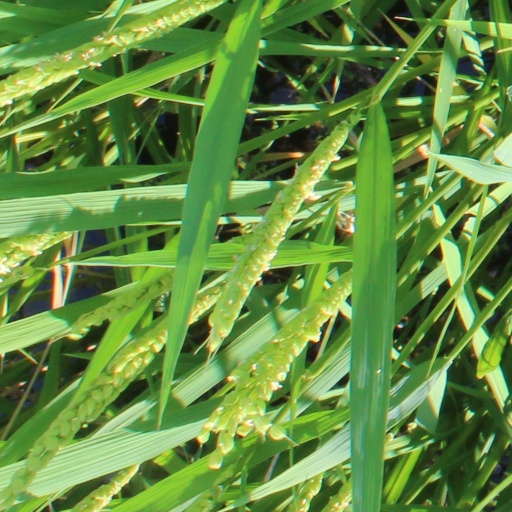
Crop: rice